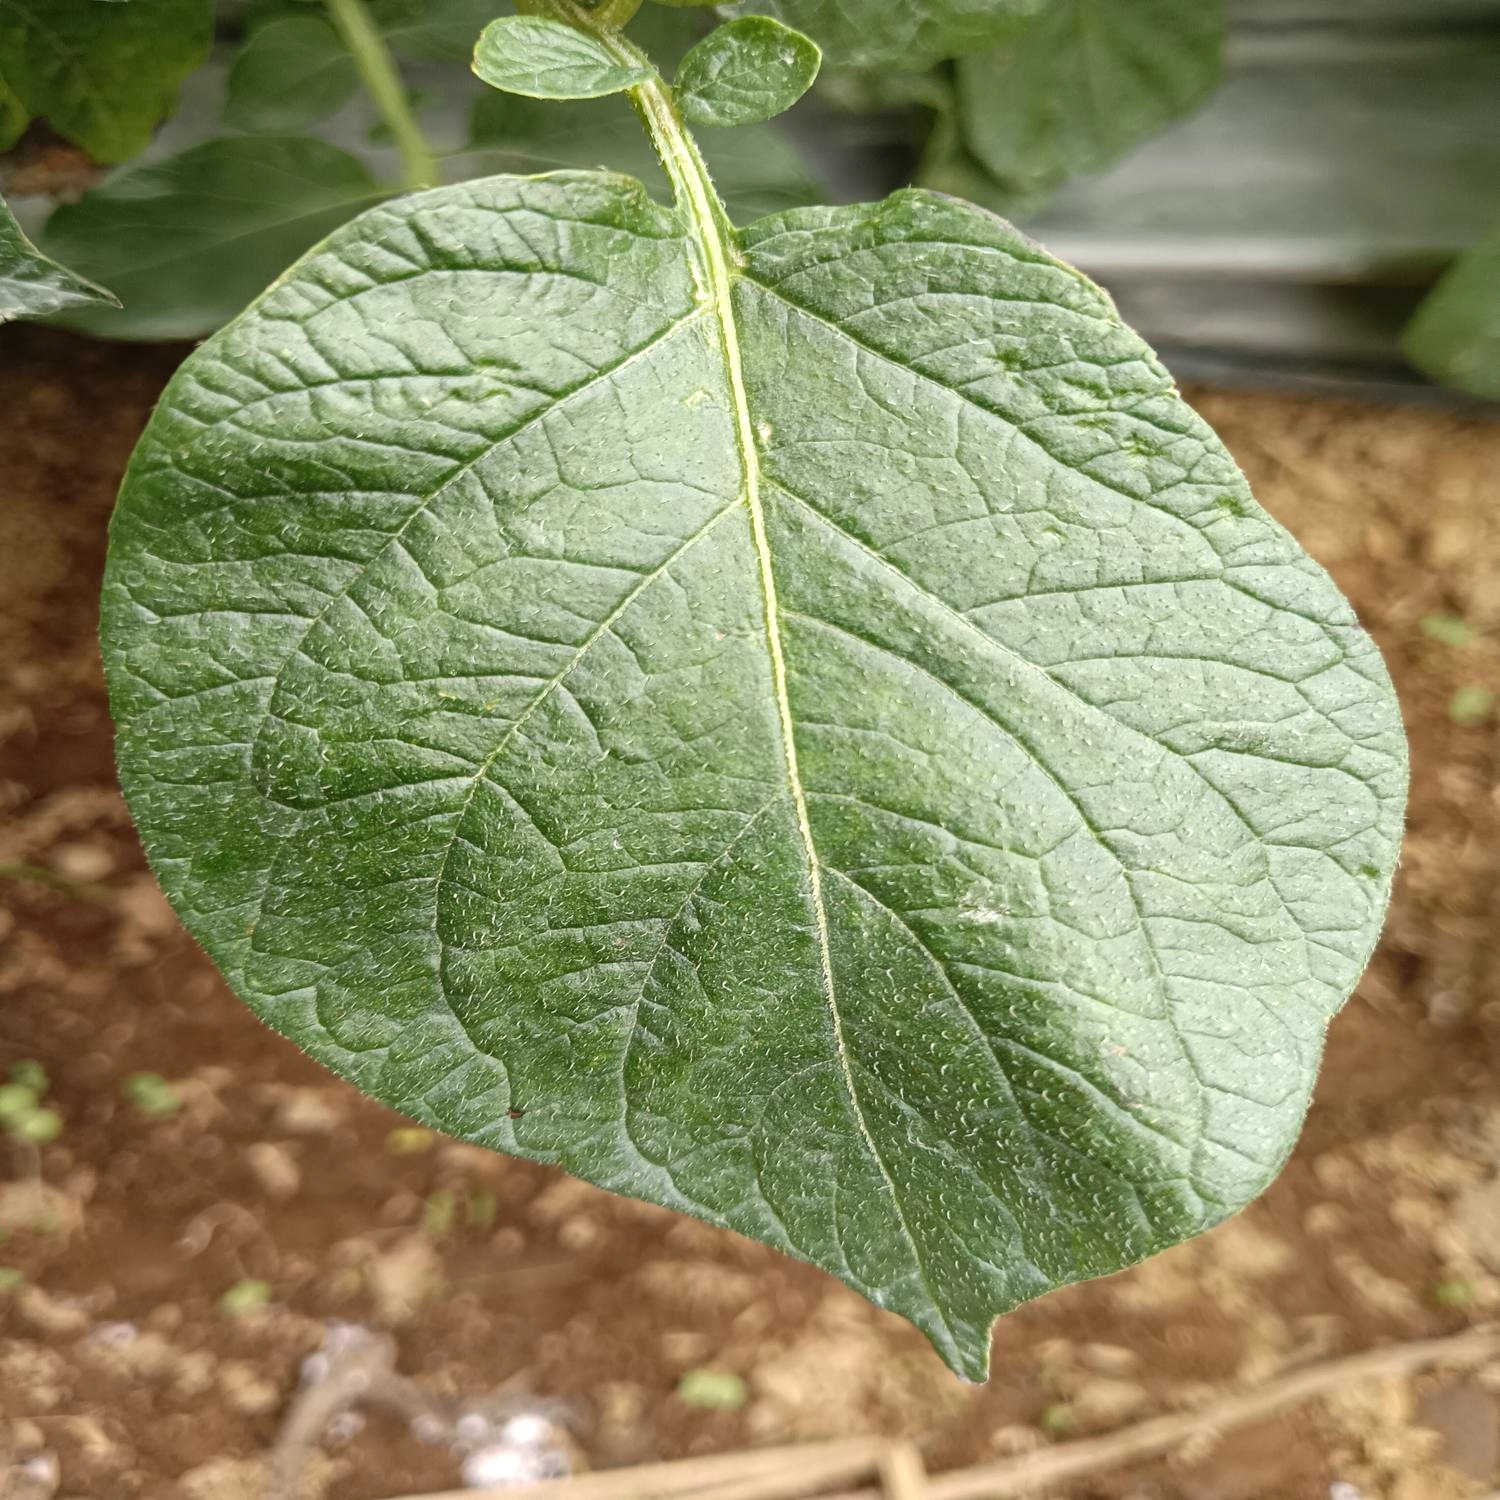
Etiqueta: Sana